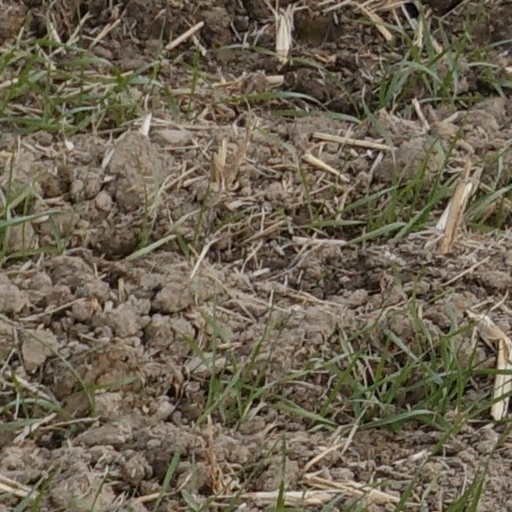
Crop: wheat